Malvern High School (Ohio)

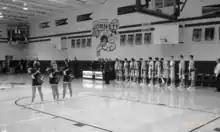
Hornet Boys Basketball Pregame

The Hornets had a perfect season going 20-0 in the regular season winning its first IVC Championship in Boys Basketball. They finished their season 25-1 after losing to Bedford Chanel in the Regional final. The Hornets were led by the outstanding play of their top 3 scorers Trevor Halter, Zak Kapron, and Tyler Tucci. Each of them scored over 1000 points in their careers at Malvern with Tyler Tucci eventually becoming the Hornets all-time leading scorer with over 1500 points.